Master of Fogdö

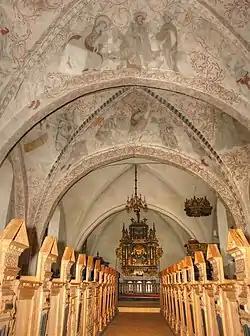
Frescos from around 1430–50. Undløse Church

Master of Fogdö (Danish: "Unionsmästaren") is the name given to an anonymous artist active in Sweden and Denmark in the first half of the 15th century when he and his workshop decorated churches with frescoes of high artistic quality. His work can be seen in Fogdö Church (hence the name), Runtuna Church and Strängnäs Cathedral, all in Södermanland.